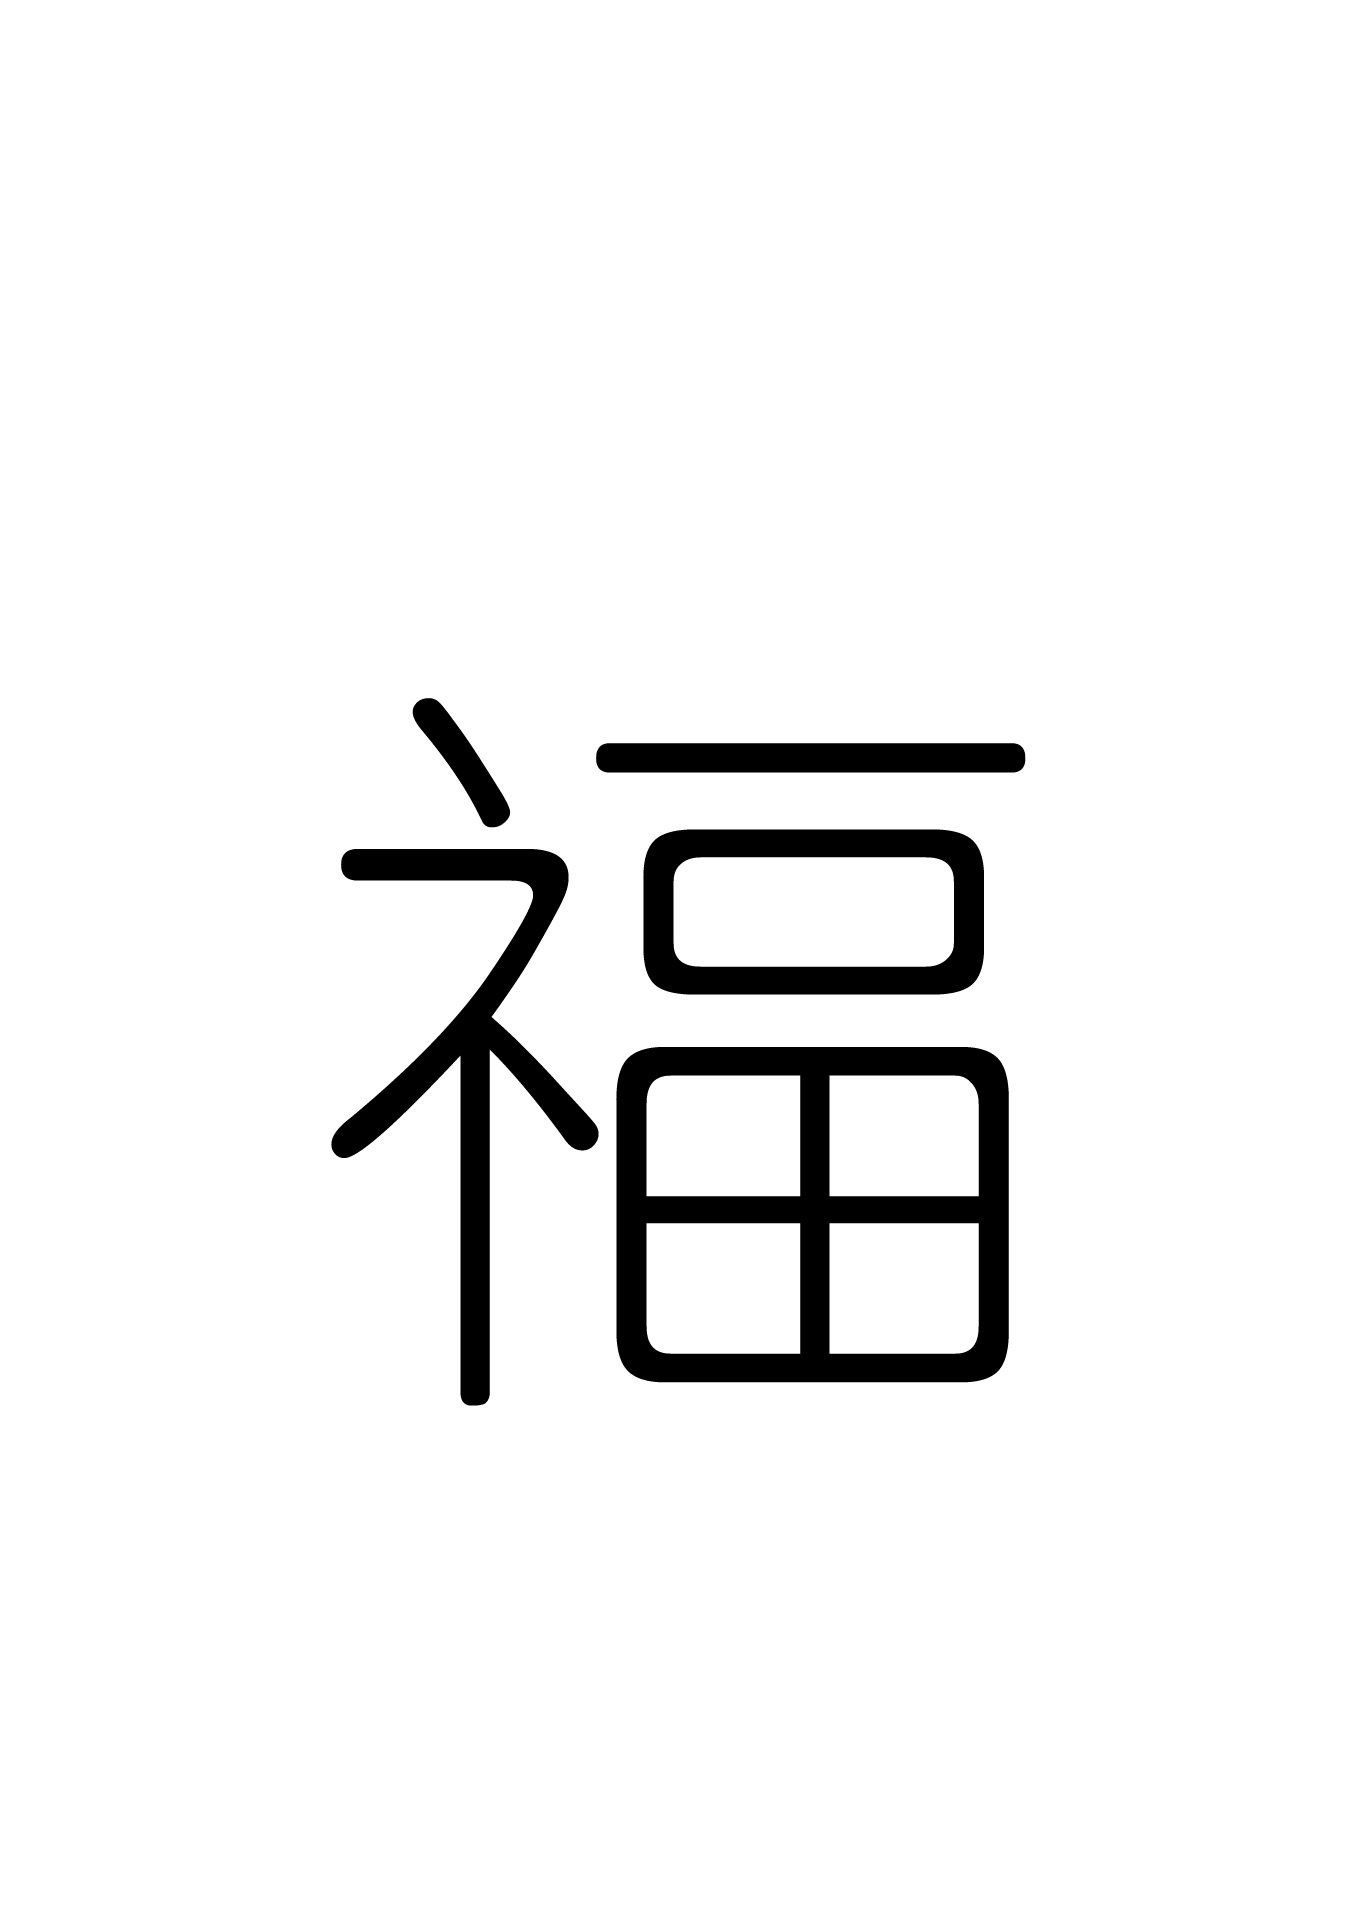
font, line, brand, shape, automotive exterior, icon